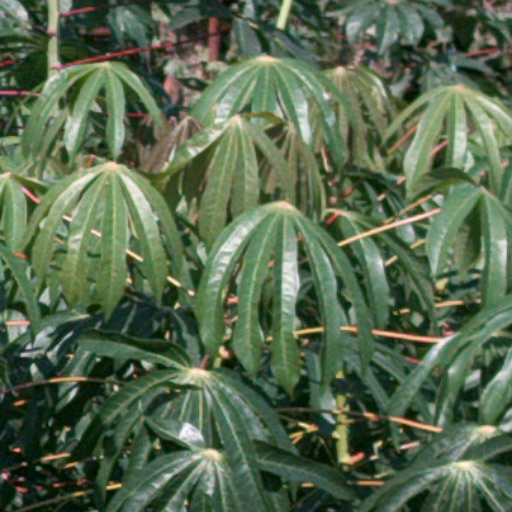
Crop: cassava